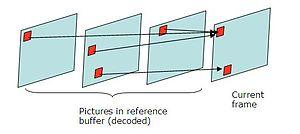
Une image de référence est un terme de la compression vidéo pour désigner une image déjà encodée pouvant être utilisée comme base de prédiction pour les images futures. La technique de prédiction consiste à rechercher du contenu dans une image de référence qui est similaire au contenu de l'image courante. Il s'agit d'une prédiction temporelle. Une fois le contenu similaire identifié, l'algorithme déduit le vecteur de mouvement qui relie les deux blocs. Ce type d'image est utilisé pour la compression des images inter lors des étapes d'estimation de mouvement et compensation de mouvement du schéma d'encodage. Dans les anciennes normes d'encodage telles que MPEG-2, seulement une image de référence est employée pour les images P qui correspond à l'image précédente et deux images sont nécessaires pour l'encodage des images B, une image passée et une image future. Dans la norme H.264, l'algorithme d'estimation de mouvement peut être réalisé sur plusieurs images de référence passées pour les types d'images inter.
Une inter-trame ou inter frame ou image inter désigne dans la compression vidéo une image ou une trame appartenant à un flux qui a été encodé à partir d'un algorithme de prédiction inter-trame. Elle dépend des images précédemment encodées afin de prédire la position des macroblocs d'origine. L'objectif de cet algorithme est de définir un vecteur de mouvement qui traduit le déplacement d'un bloc dans une image déjà encodée dite de référence et sa position dans l'image courante. Cette prédiction est aussi appelée prédiction temporelle. Elle a pour but de profiter des redondances temporelles entre les images ou trames voisines et ainsi obtenir un meilleur taux de compression. Elle se différencie de l'intra-trame qui est encodée à partir d'un algorithme de prédiction spatiale.